Sorus

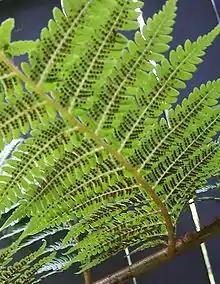
The underside of a fertile frond of "Dicksonia antarctica". Each circular brown structure is an individual sorus.

A sorus (: sori) is a cluster of sporangia (structures producing and containing spores) in ferns and fungi. A coenosorus (: coenosori) is a compound sorus composed of multiple, fused sori.